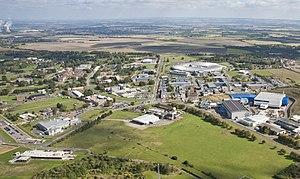
Le Laboratoire Rutherford Appleton également désigné par son acronyme RAL est un des principaux instituts de recherche publics anglais intervenant dans le domaine de la physique des particules, des sciences spatiales, de l'astronomie, de l'informatique, de la biologie, de la médecine et de la chimie. il est le gestionnaire de grands équipements de recherche dans le domaine de la physique tels que le Diamond Light Source, ISIS et le Central Laser Facility. Créé en 1957, RAL emploie environ 1 200 personnes et est rattaché à l'agence gouvernementale Science and Technology Facilities Council.